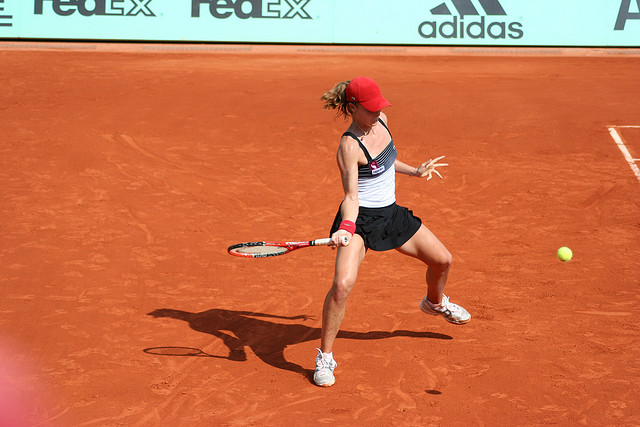
một trận thi đấu tennis đang diễn ra ở trên sân đất nện